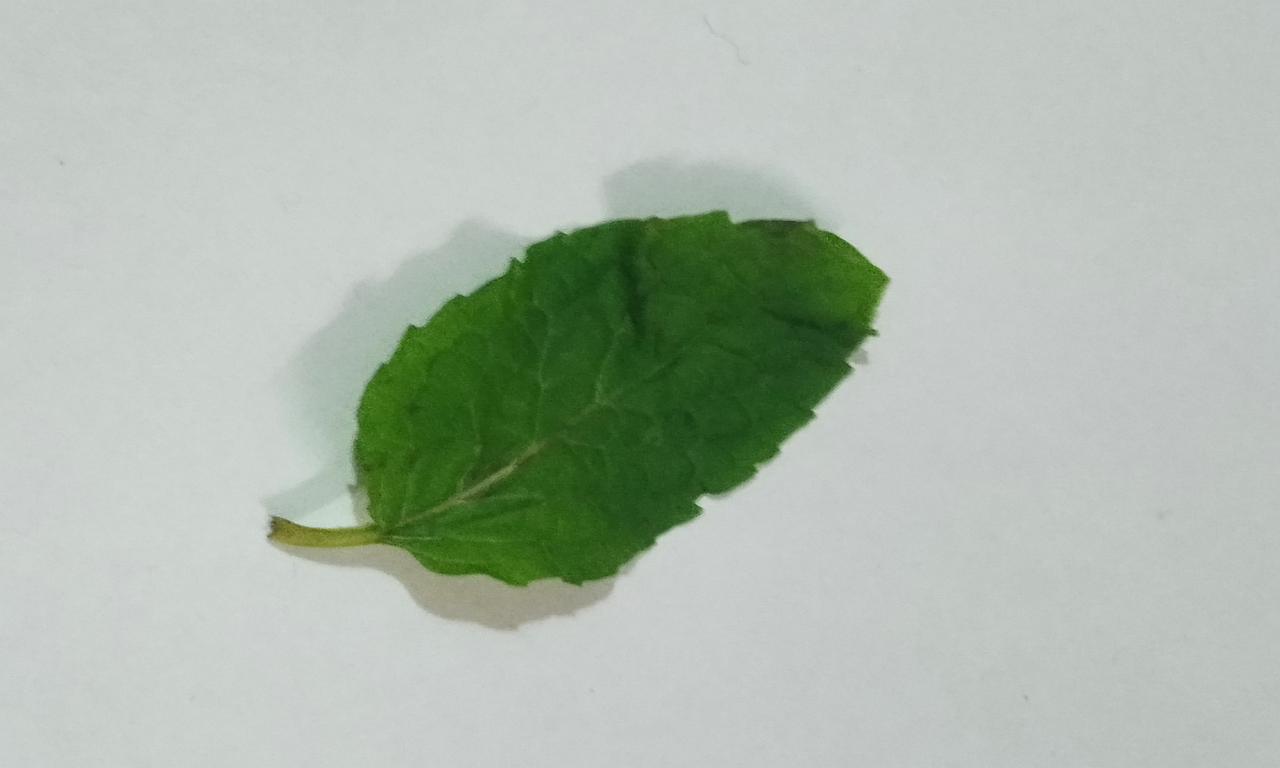
Label: Fresh